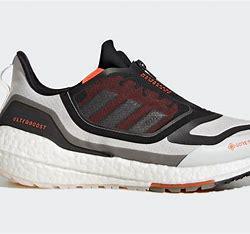
Brand: Adidas
Model: Ultraboost 22